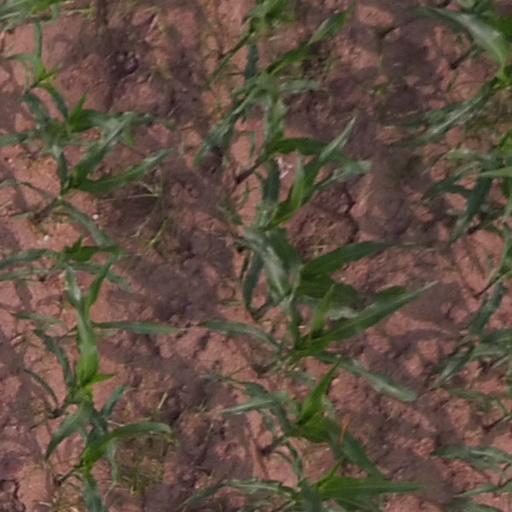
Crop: maize; corn